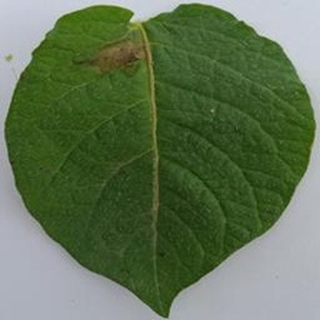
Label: potato_late_blight